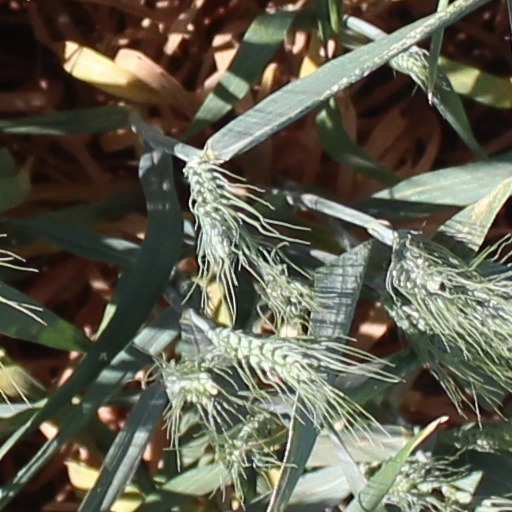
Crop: wheat